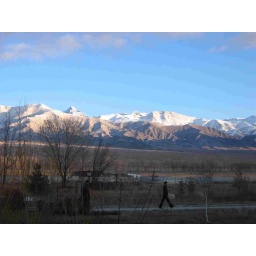
mountains around lake Issyk kul 3